Ice cutting

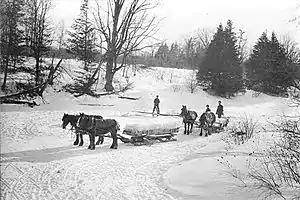
Icecutters in Toronto, Ontario, Canada, 1890s

Ice cutting is a winter task of collecting surface ice from lakes and rivers for storage in ice houses and use or sale as a cooling method. Rare today, it was common (see ice trade) before the era of widespread mechanical refrigeration and air conditioning technology.